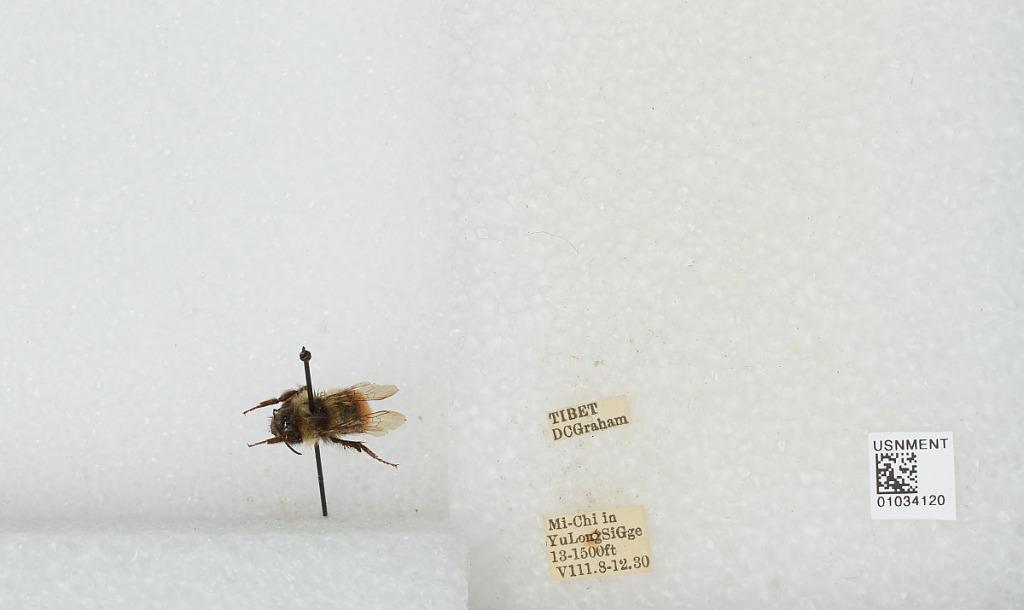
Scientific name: Bombus sp.
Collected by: D. Graham
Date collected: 1930-8-8
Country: China
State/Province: Tibet Autonomous Region
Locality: Mi-Chi in Yu Long Si Gge